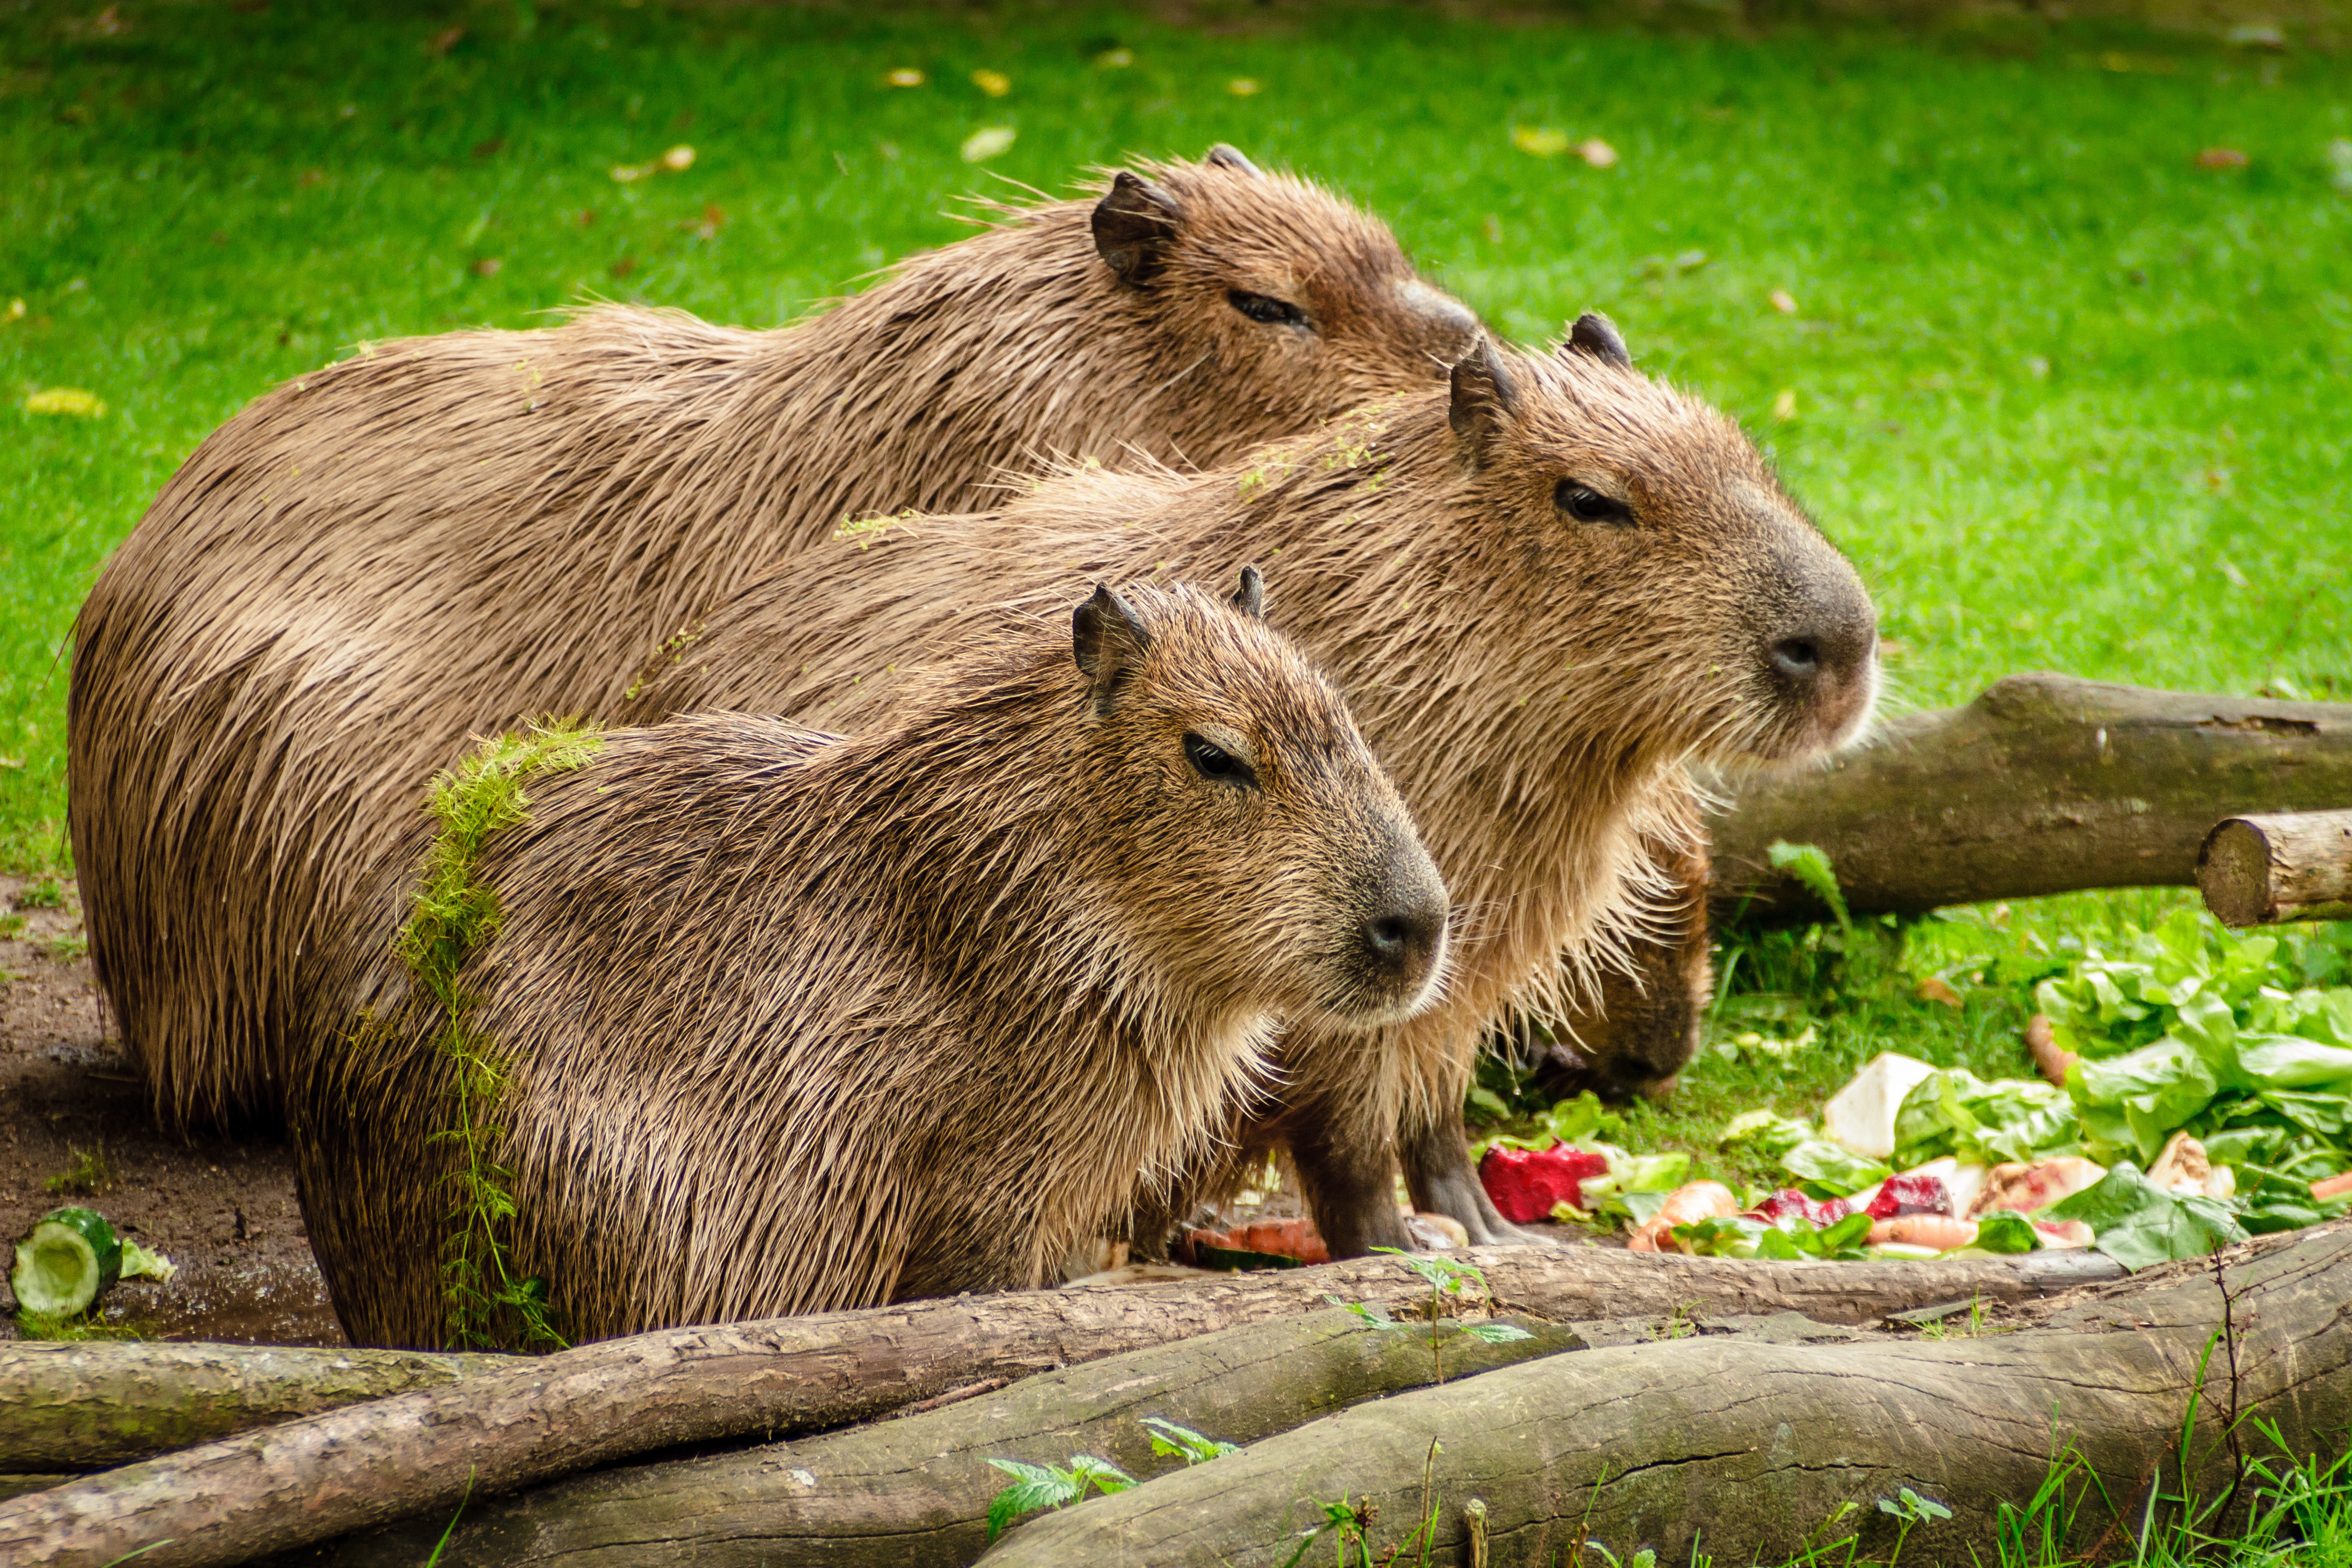
grass, group, meadow, cute, wildlife, wild, zoo, fur, mammal, eat, rodent, fauna, close up, outdoors, woods, rodents, animals, vertebrate, capybara, hydrochoerus hydrochaeris, royalty free images